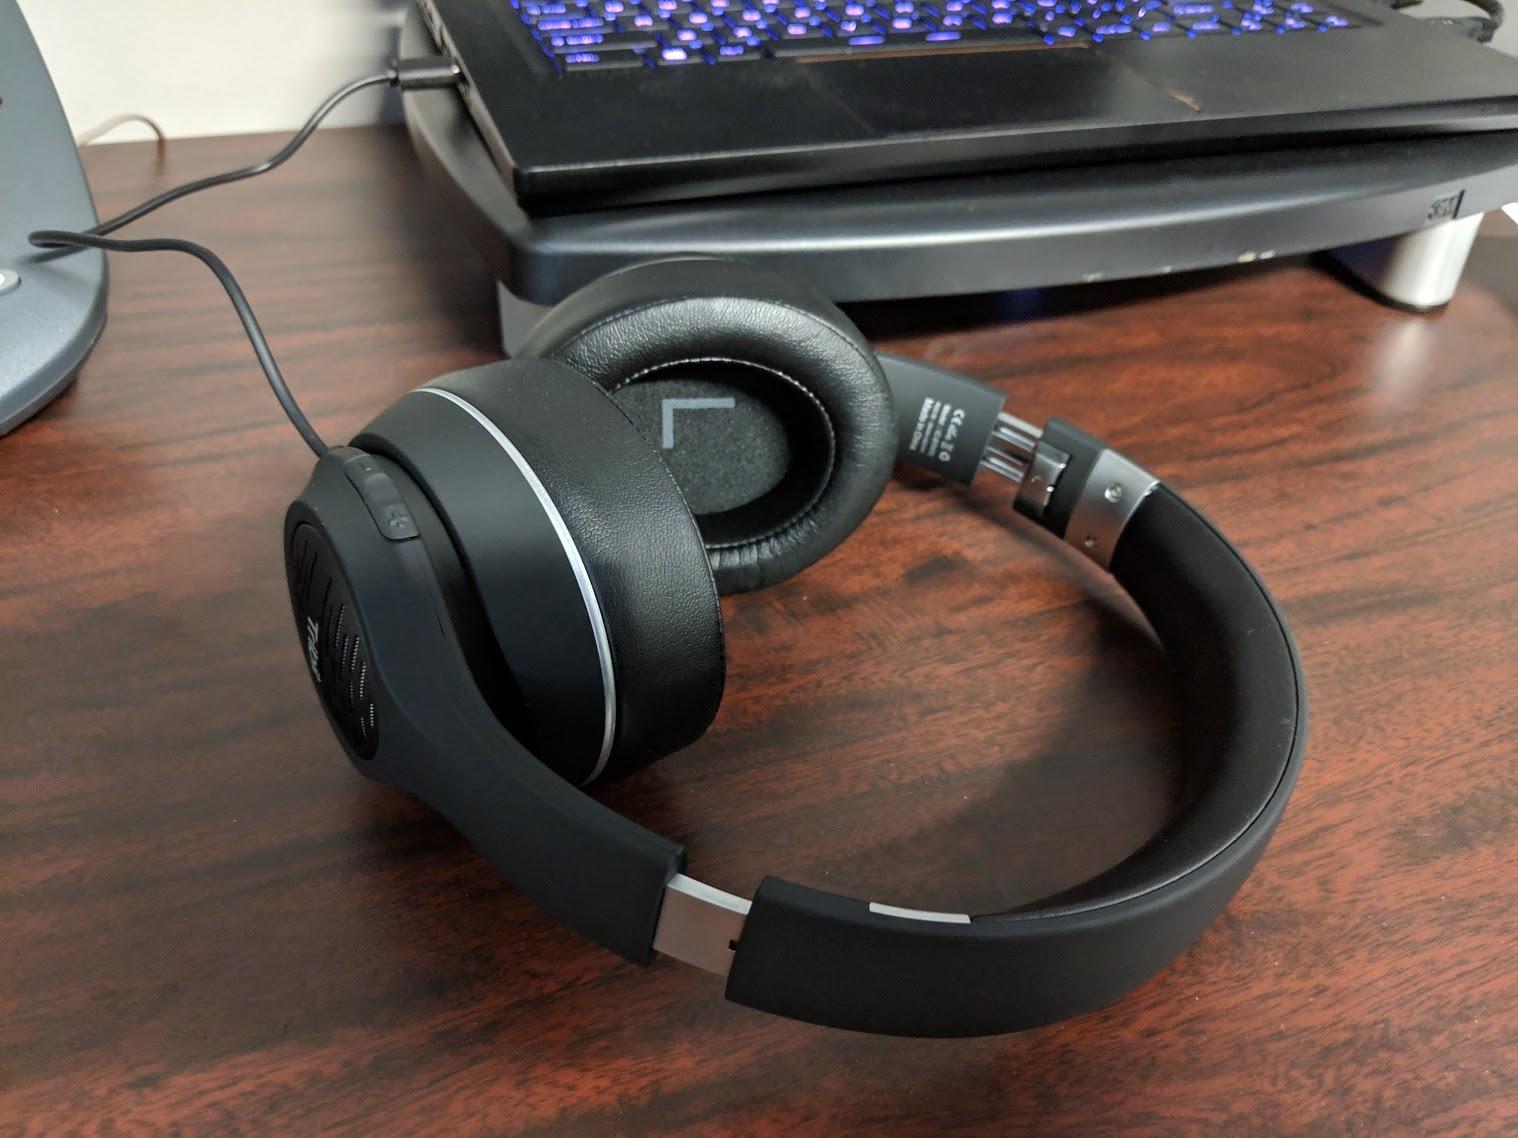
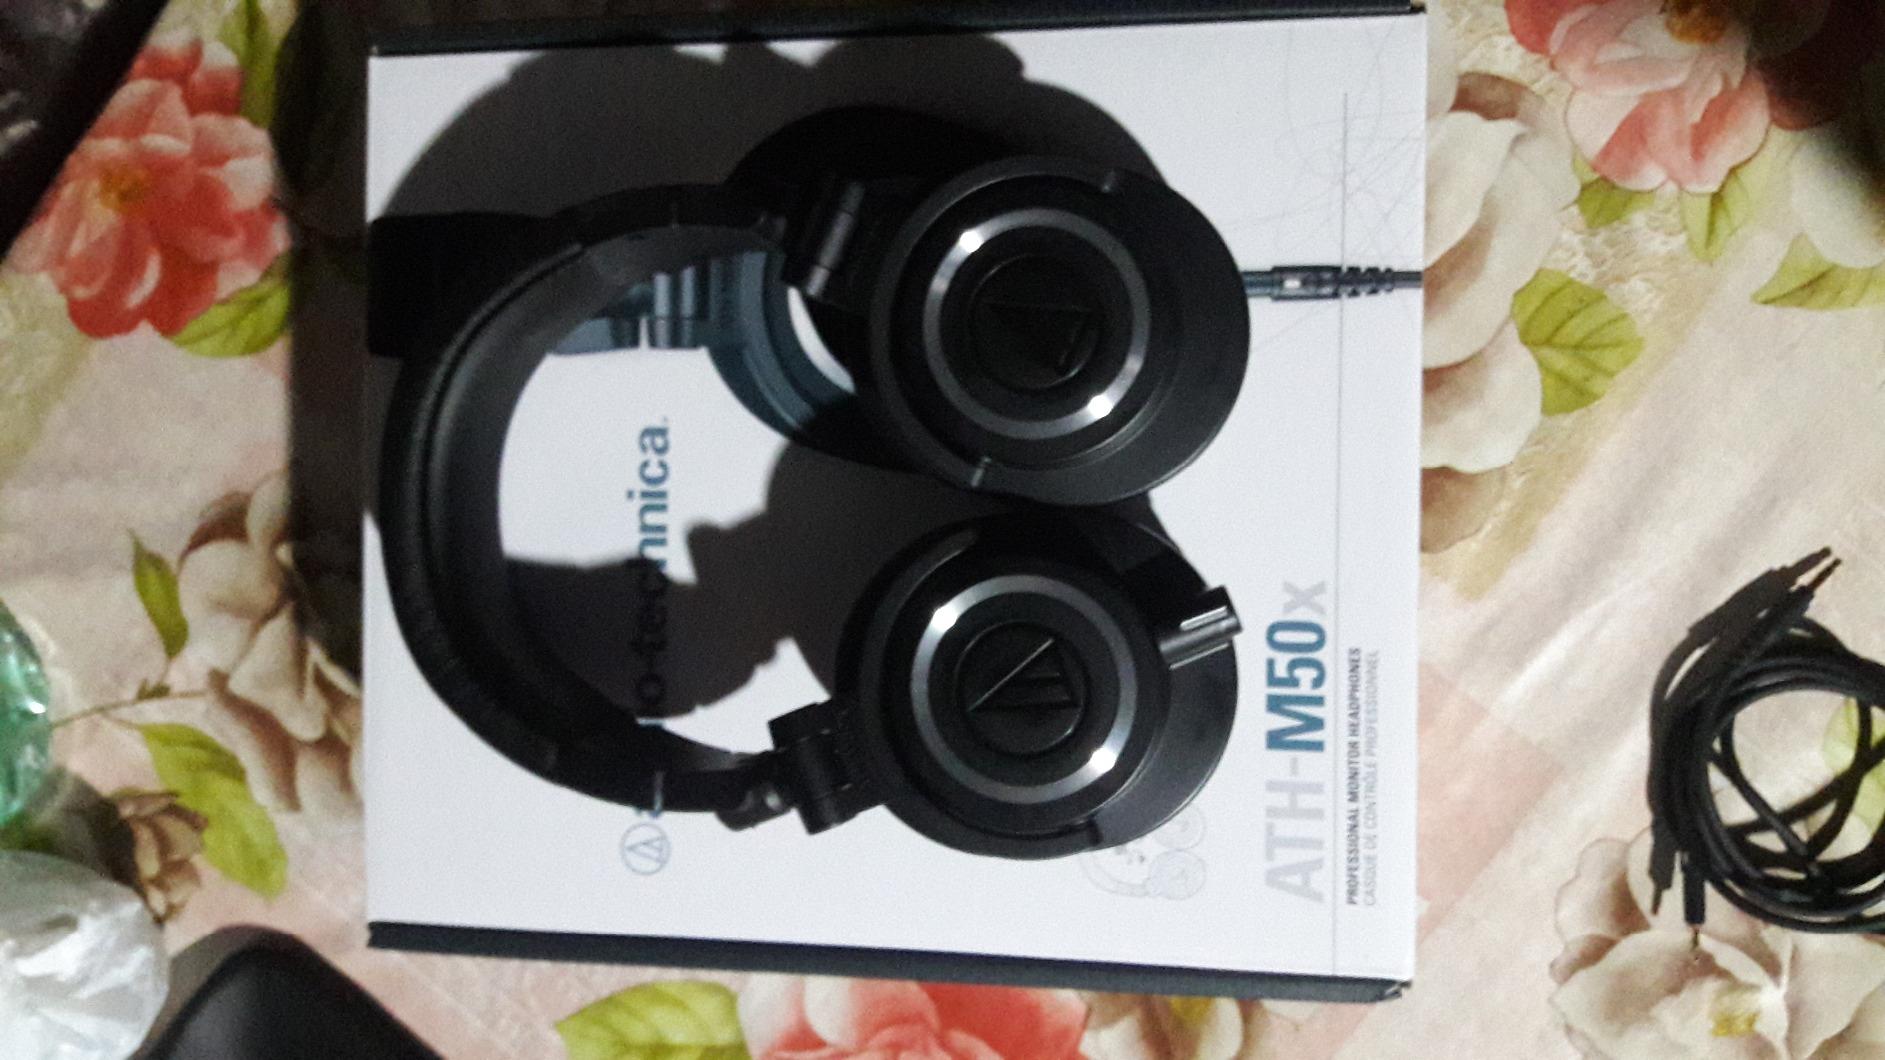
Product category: headphones
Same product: no